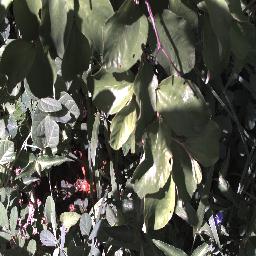
Label: chinee_apple